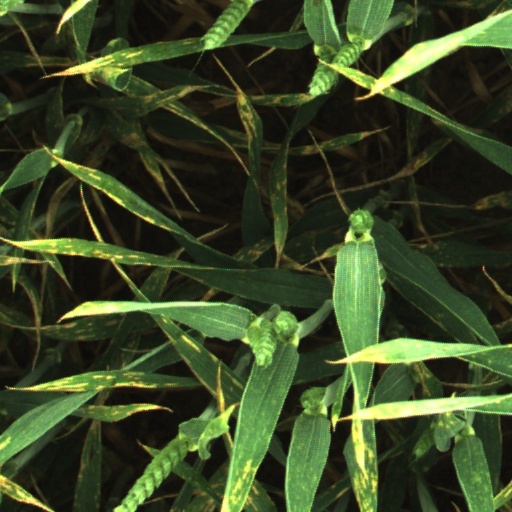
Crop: wheat